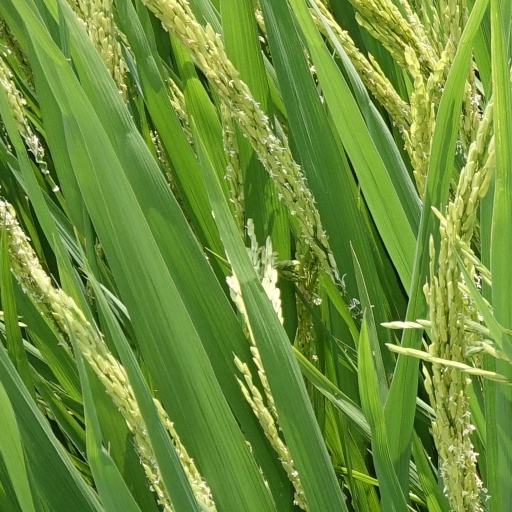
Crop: rice